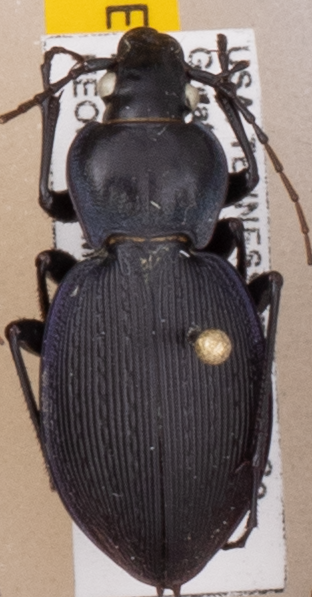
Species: Carabus goryi
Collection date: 2021-08-03 04:00:00
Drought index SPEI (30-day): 0.03
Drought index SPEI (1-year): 0.8
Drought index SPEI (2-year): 1.69